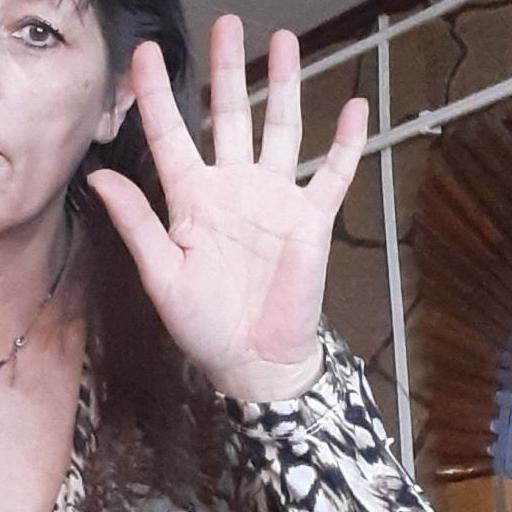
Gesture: palm